South Sudan national football team

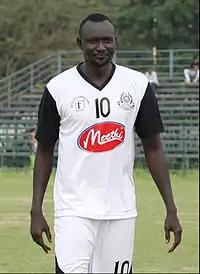
James Moga is South Sudan's joint top scorer with 6 goals.

The following South Sudanese international footballers have also played for Sudan national football team before the country's independence: